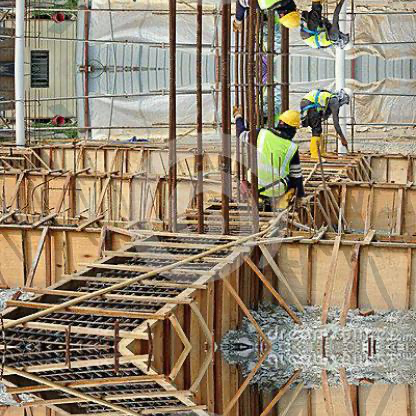
Objects in the image:
label: helmet
label: helmet
label: helmet
label: helmet